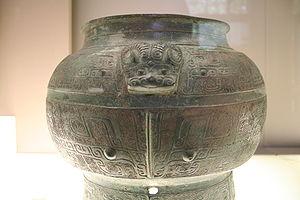
Musée Cernuschi, Paris, France.